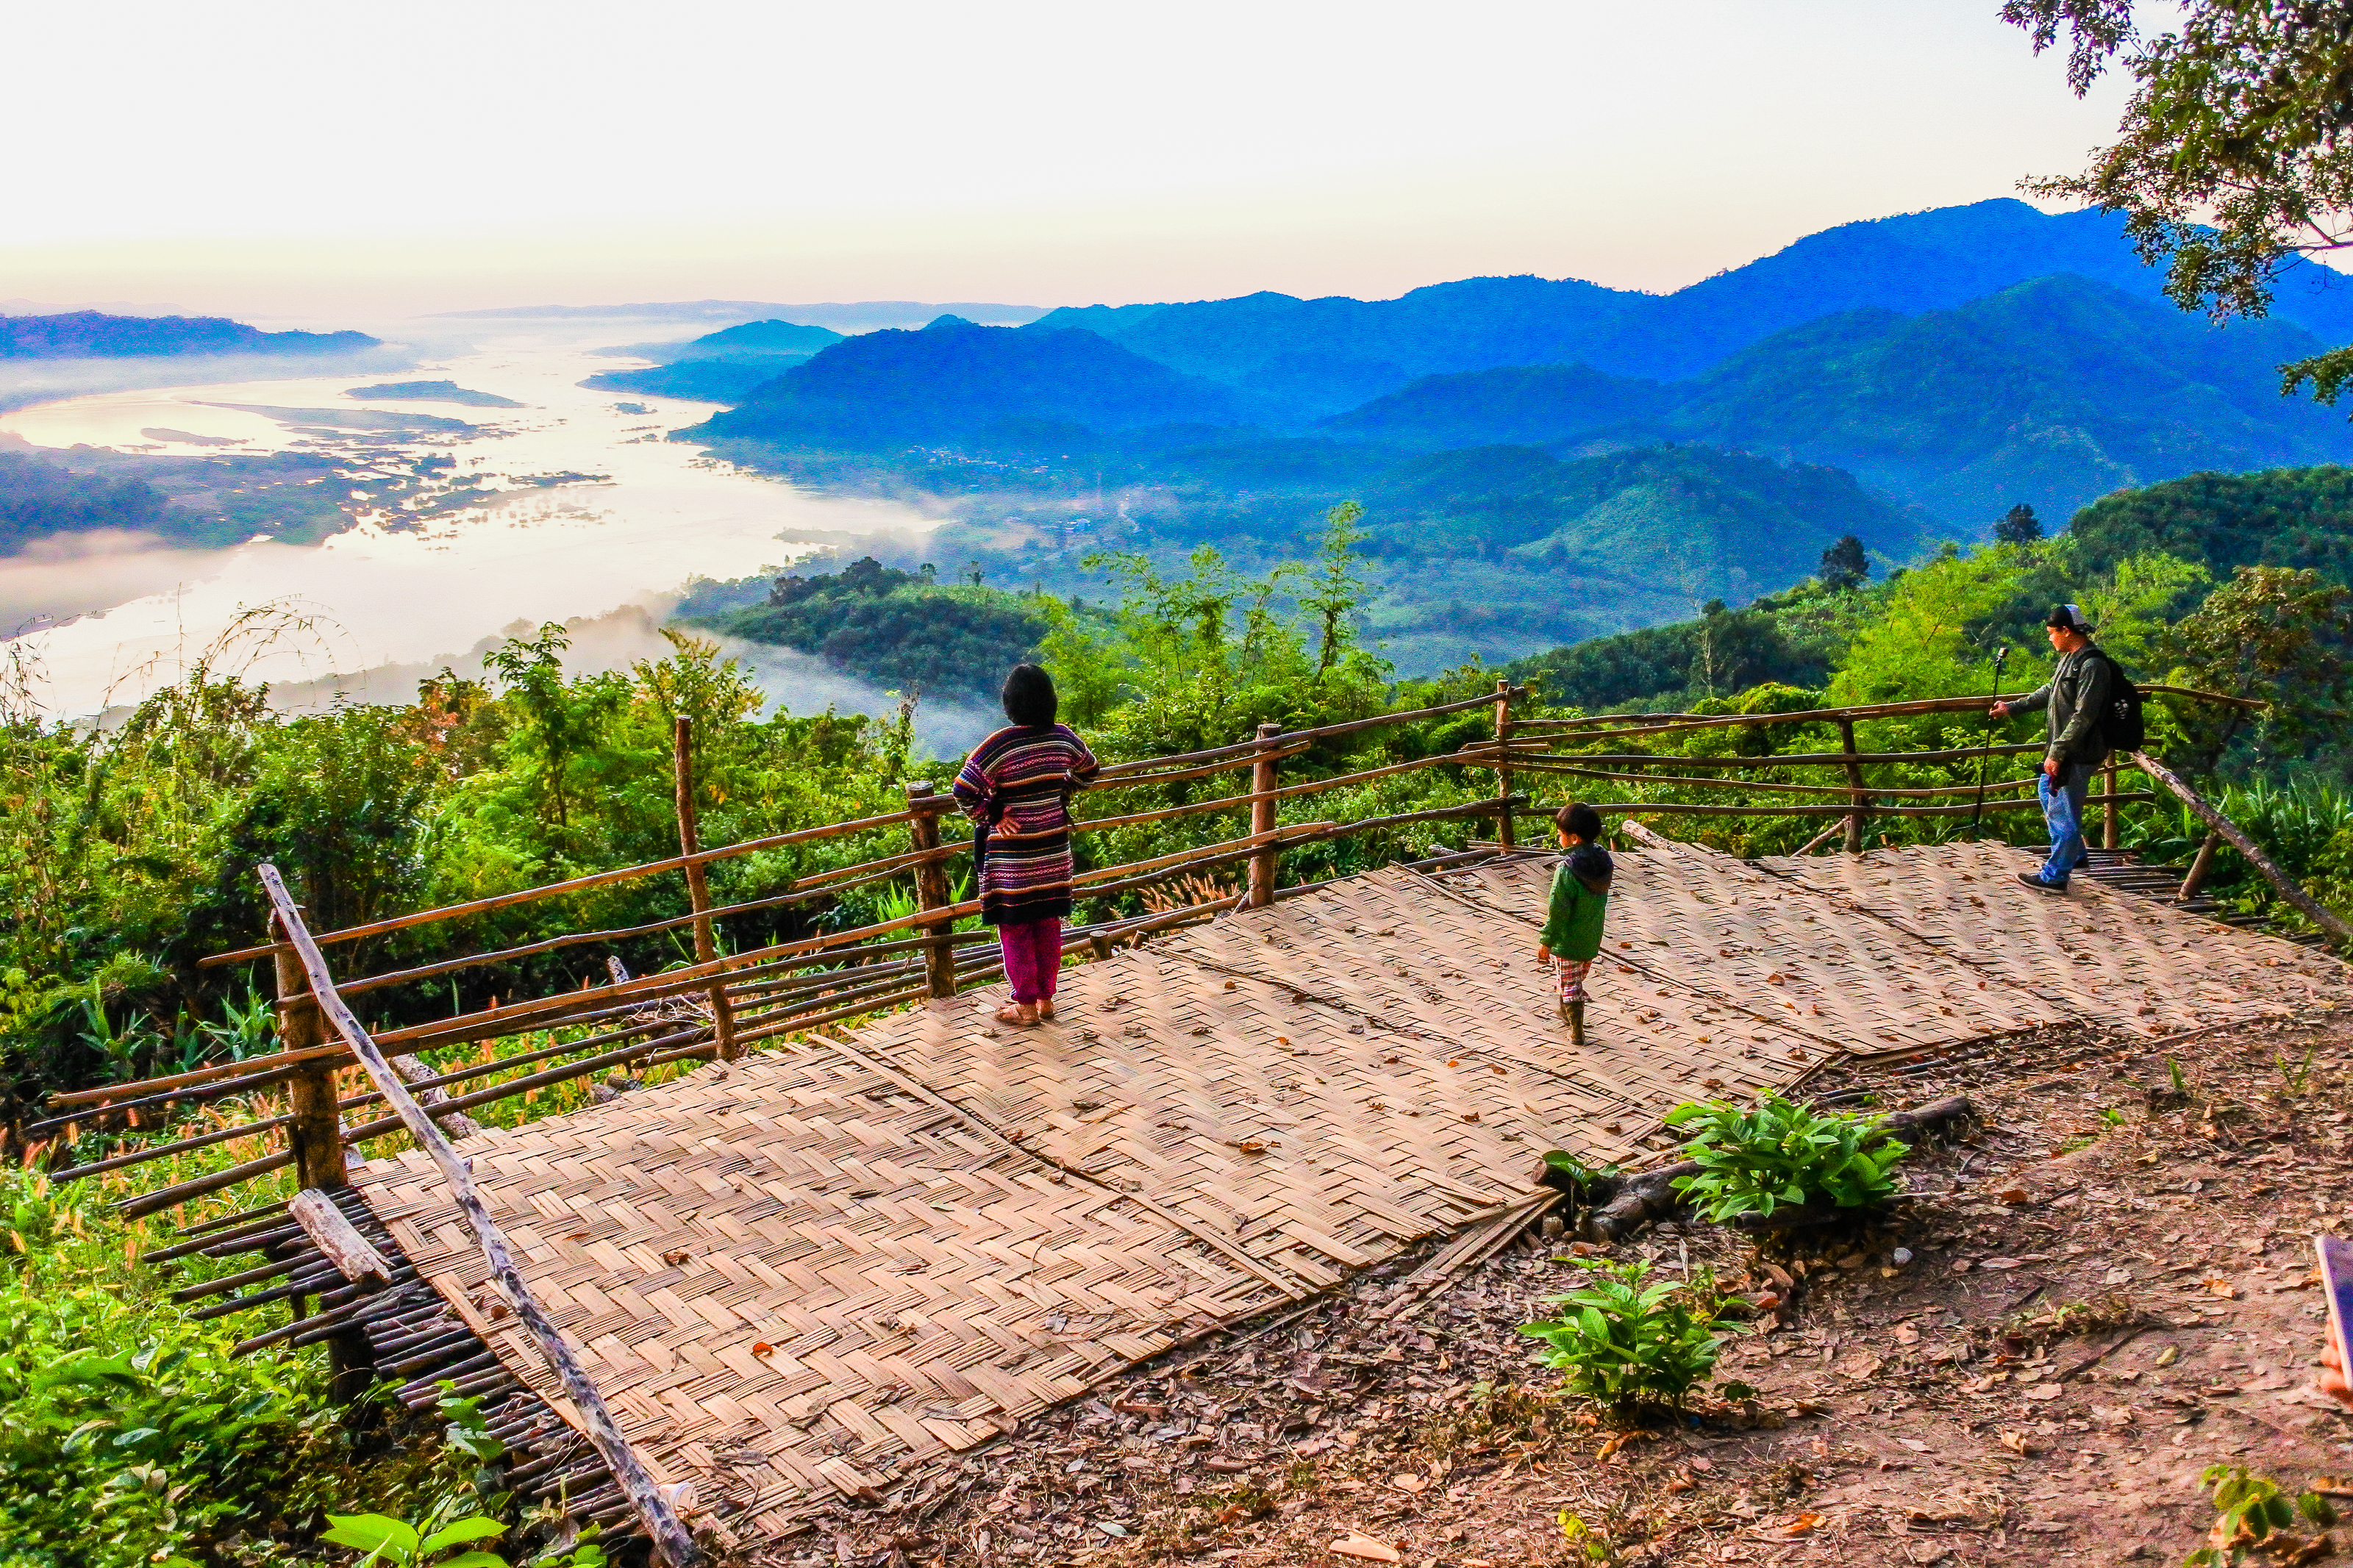
yellow, tourism, sun, life, beautiful, mountain, view, thailand, golden, vacation, park, sky, green, natural, nature, asia, asian, laos, water, morning, outdoor, tropical, sunlight, mekong, background, culture, river, travel, landscape, southeast, vegetation, hill station, hill, highland, tree, rural area, plant, mountain range, plantation, photography, national park, cloud, road, ridge, lake, forest